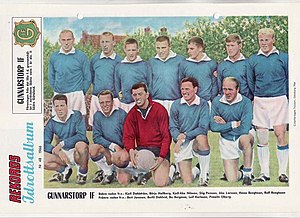
Gunnarstorps IF
Gunnarstorp/Gundestrup [1] i storhedsperioden.
Gunnarstorp/Gundestrup idrætsforening er en foldboldklub fra den lille mineby Gunnarstorp / Gundestrup i det nordvestlige Skåne uden for Bjuv, der efter at have lært at finansiere elitefodbold gennem bingo i København og Danmark, i 1966 skabte et fodboldmirakel, og spillede i toppen af popen for 11.000 tilskuere.